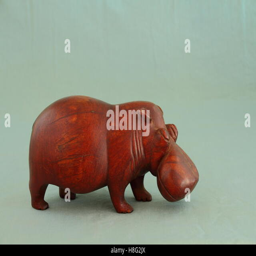
art a hippopotamus carved from solid wood